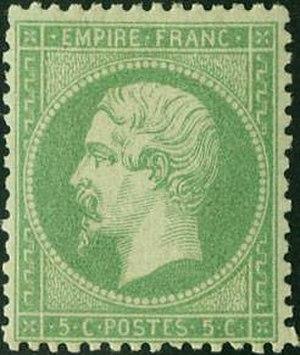
Cet article recense les timbres de France émis en 1862 par l'administration des postes.